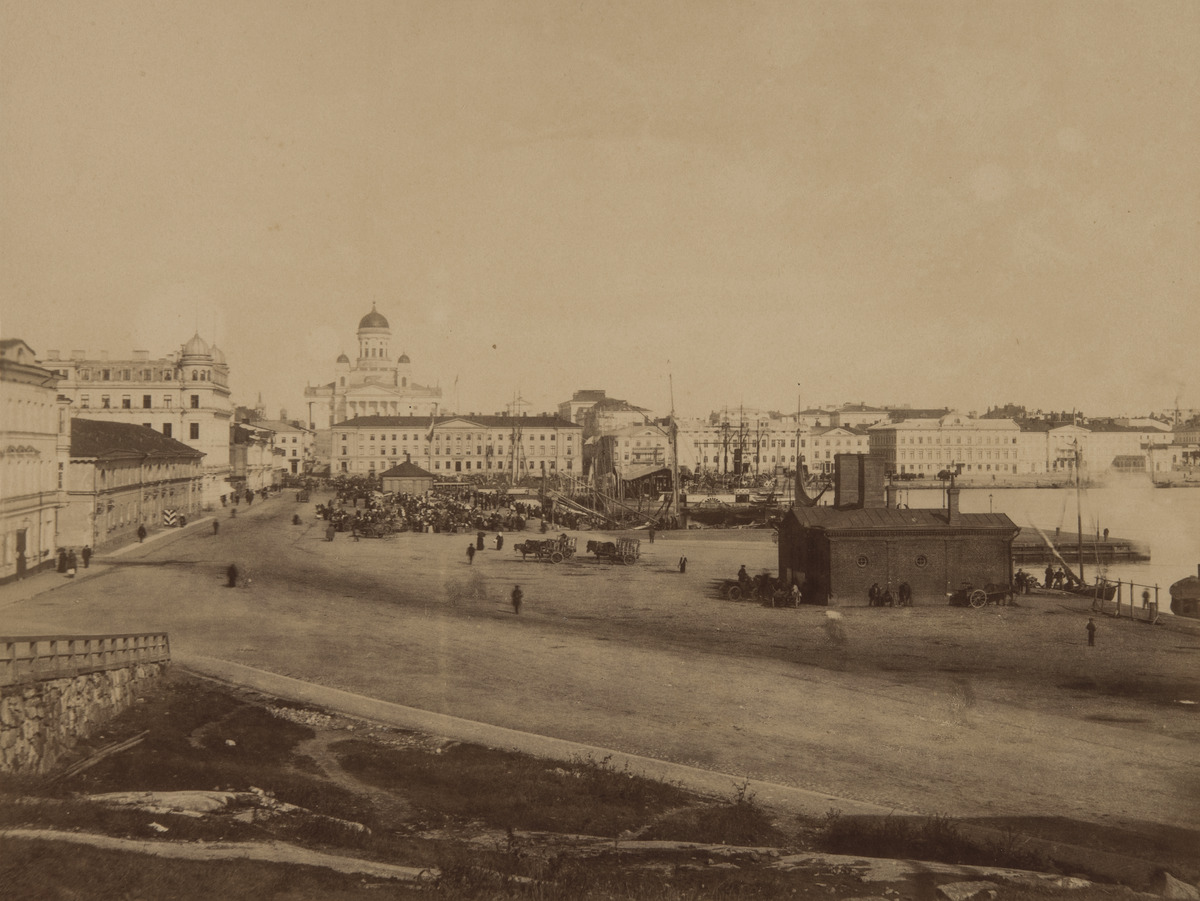
Näkymä Ulriikanporinvuorelta (nykyisin Tähtitorninvuori) Eteläsatamaan
sisällön kuvaus: Näkymä Ulriikanporinvuorelta (nykyisin Tähtitorninvuori) Eteläsatamaan. Kauppatori (myöh. Pakkahuoneentori) ja Läntinen Rantakatu (nyk. Eteläranta) ennen satamaradan ja kauppahallin rakentamista. Rantakadun makasiinirakennus vielä armeijan

käytössä, vahtikoppi sen edessä. Torilla myyntikojuja ja hevoskärryjä ajajineen, satamassa veneitä ja siipiratasalus. Taustalla Pohjois-Esplanaadikadun (nyk. Pohjoisesplanadi) talorivistöä ja Nikolainkirkko (myöh. Suurkirkko, nyk. Helsingin

tuomiokirkko). mustavalkoinen
Ajankohta: kuvausaika 1885 - 1886
Paikka: Suomi, Uusimaa, Helsinki, Kaartinkaupunki Helsinki, Eteläsatama. Laivasillankatu. Eteläranta
Aiheet: satamat, torit, torikauppa, kadut, rakennukset, varastot, makasiinit, kivirakennukset, kirkkorakennukset, Helsingin tuomiokirkko, hevosajoneuvot, laivat